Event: Nepal Earthquake
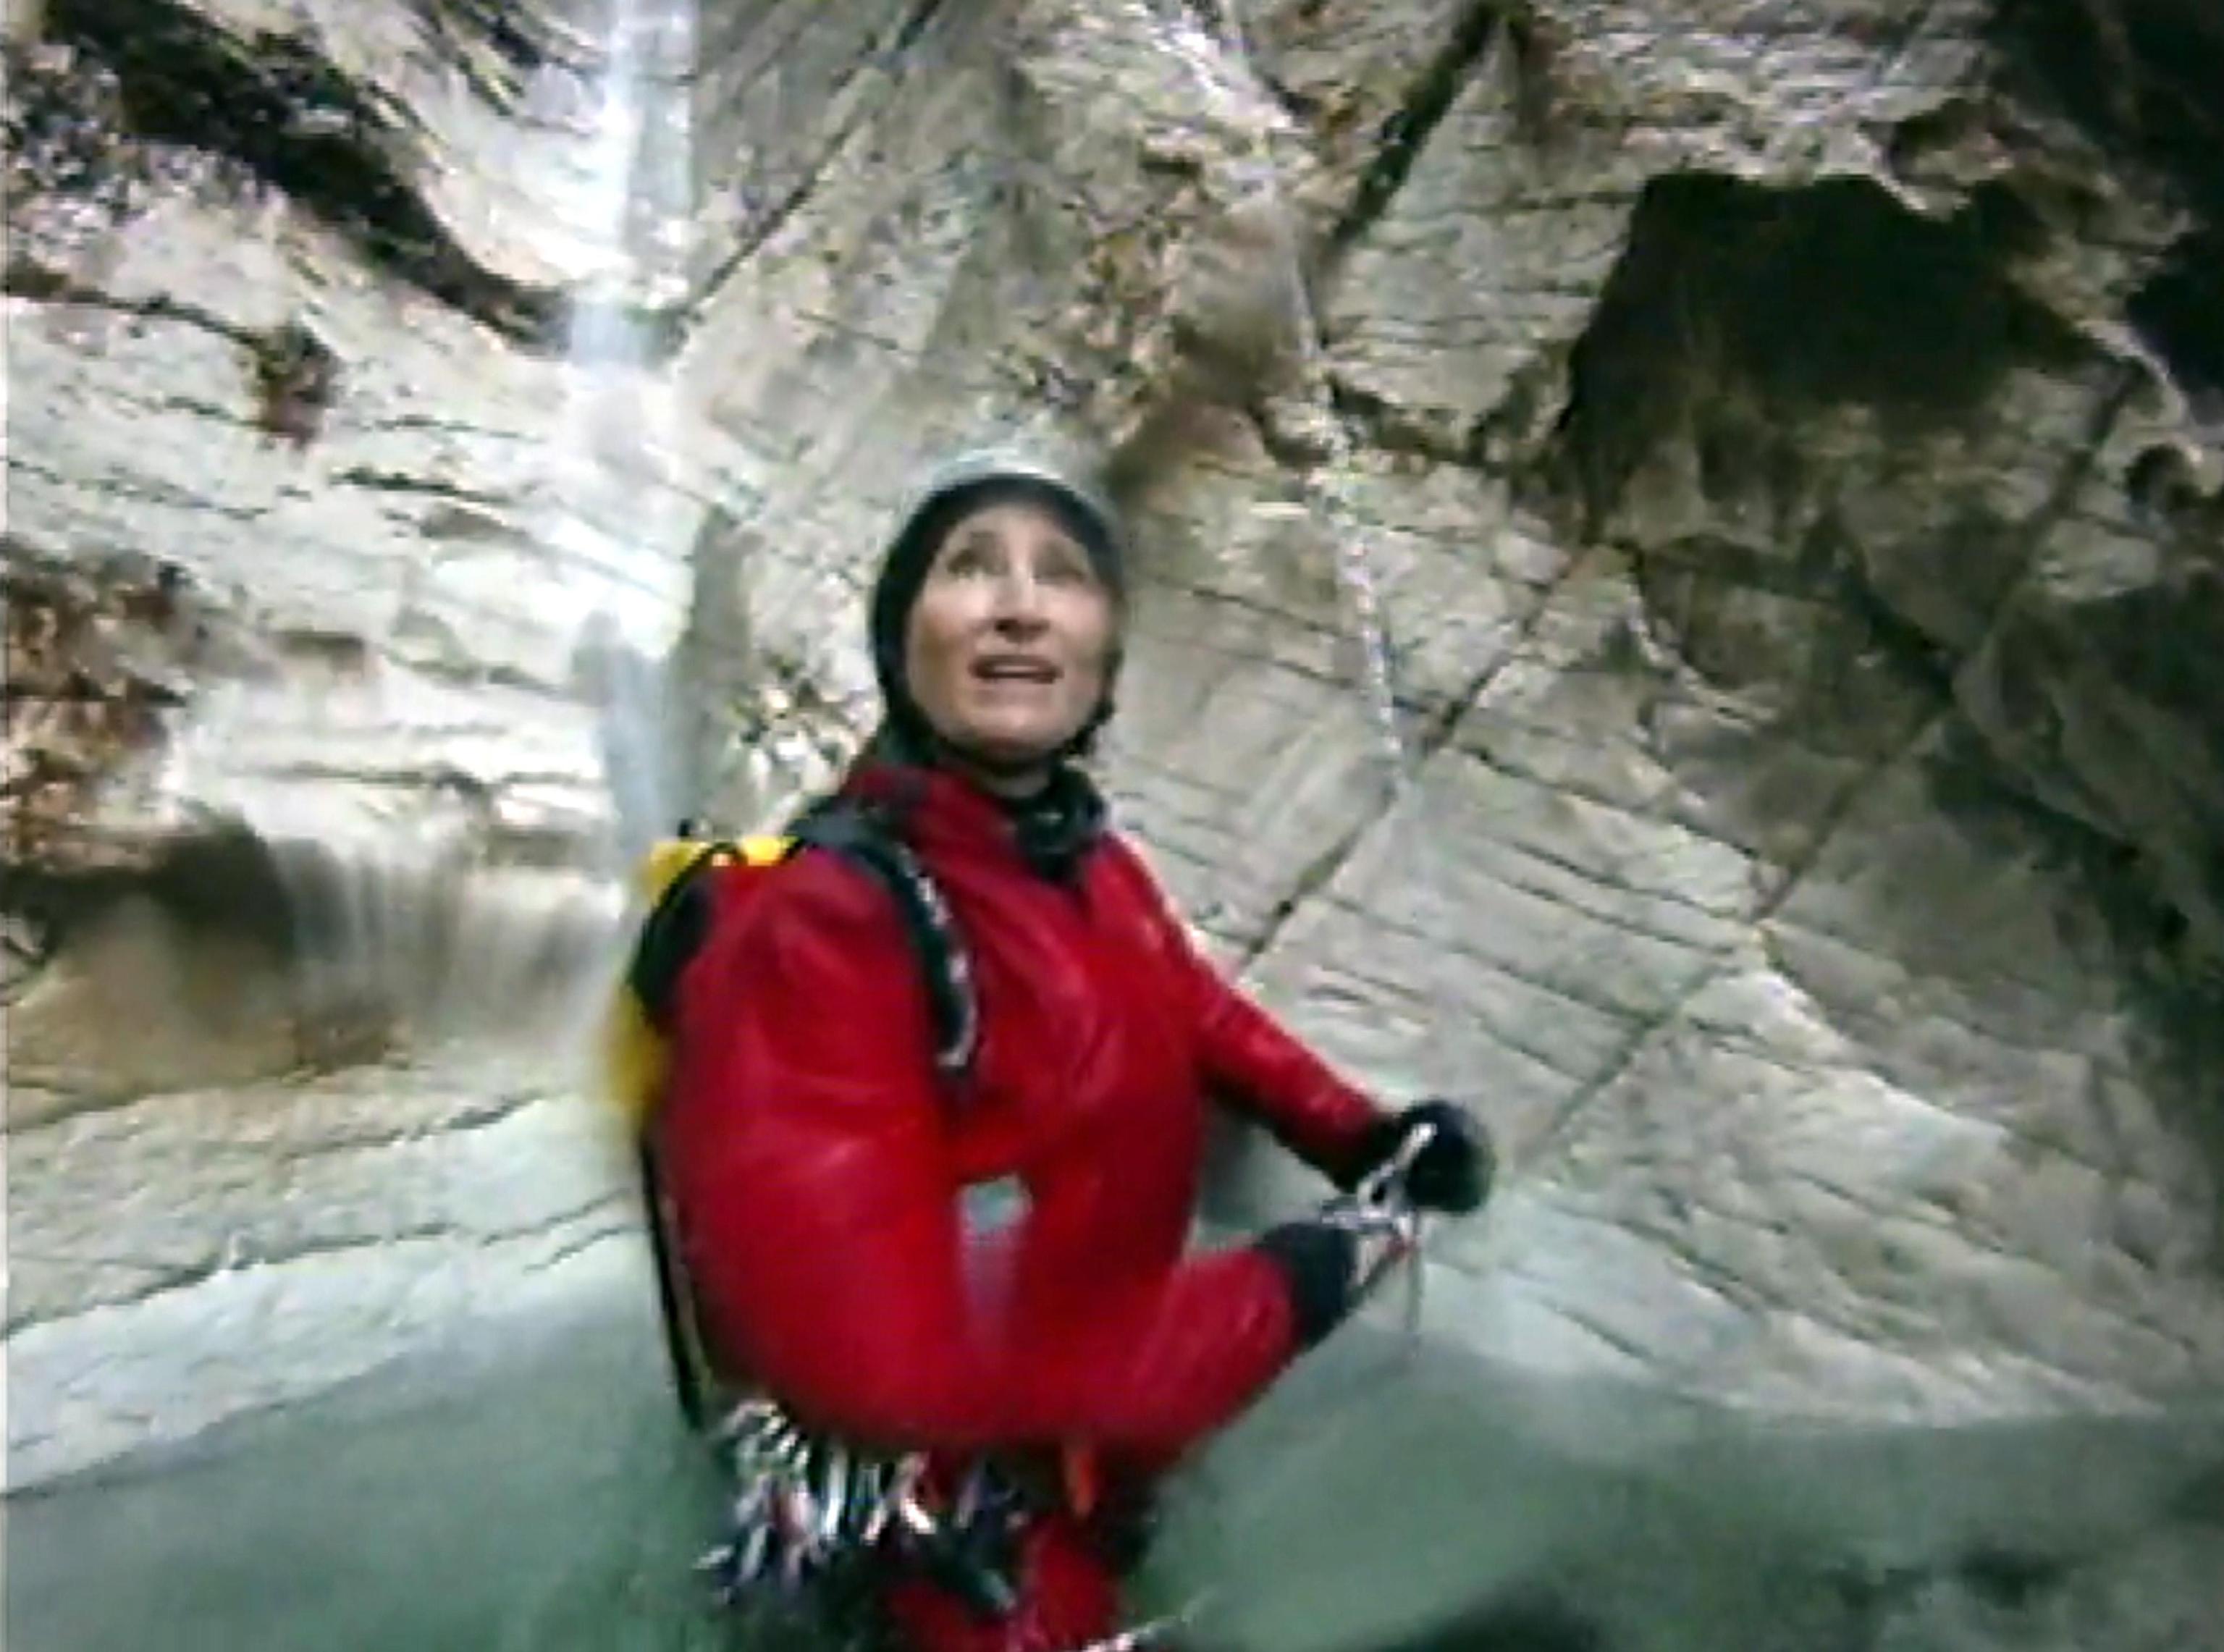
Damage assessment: no_damage